Operation Matterhorn

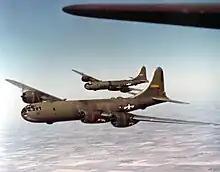
A color photograph of two bomber aircraft in the sky shot from another aircraft’s left side view

Boeing devoted its plants in Renton, Washington and Wichita, Kansas to B-29 production; assemblies would later also be built by the Bell Aircraft Corporation in Marietta, Georgia, and the Glenn L. Martin Company in Omaha, Nebraska. A major recruiting and training program was required. Many of the workers were recruited from the surrounding areas, and had no experience in aircraft manufacturing. As they became more skilled, the man-hours required to build a B-29 was reduced from 150,000 to 20,000. The $3 billion cost of design and production (equivalent to $ billion today), far exceeded the $1.9 billion cost of the Manhattan Project, and made the B-29 program the most expensive project of the war.